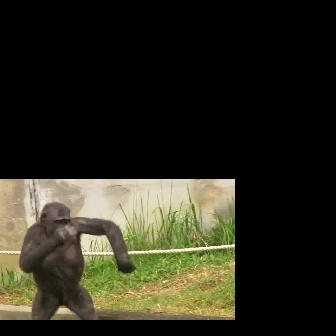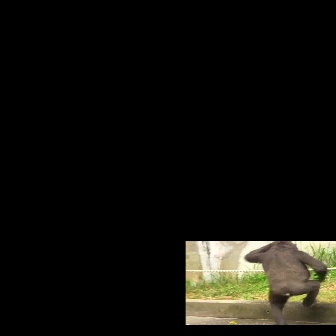
  Please identify the target specified by the bounding box [17,201,136,319] in the first image and locate it in the second image. Return the coordinates in [x_min,y_min,x_max,y_max] format.
Answer: [243,240,327,324]